Dimebag Darrell

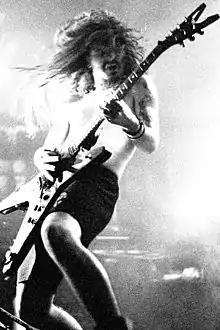
Abbott performing with Pantera in 1990

Darrell Lance Abbott (August 20, 1966 – December 8, 2004), known professionally as Dimebag Darrell, was an American musician. He was the guitarist of the heavy metal bands Pantera and Damageplan, both of which he co-founded alongside his brother Vinnie Paul. He is considered by many to be one of the greatest metal guitarists of all time.